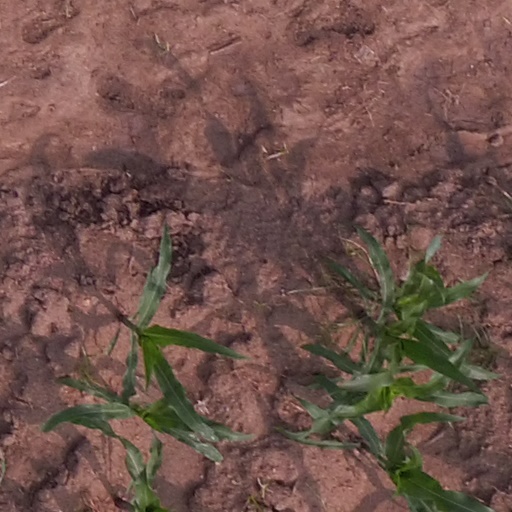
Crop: maize; corn